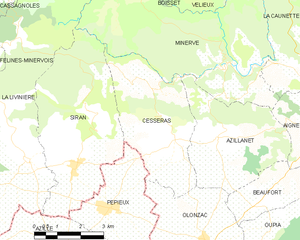
Carte de la commune française de code INSEE 34075 - Cesseras
Cesseras est une commune française située dans le département de l'Hérault en région Occitanie.